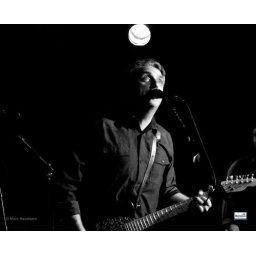
Laurens in yellow and green